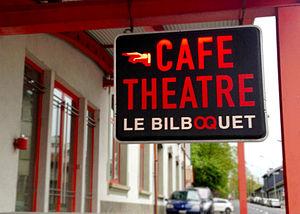
Enseigne indiquant le café-théâtre Le Bilboquet à Fribourg (Suisse).
Le Bilboquet est un café-théâtre de 130 places situé à Fribourg en Suisse.